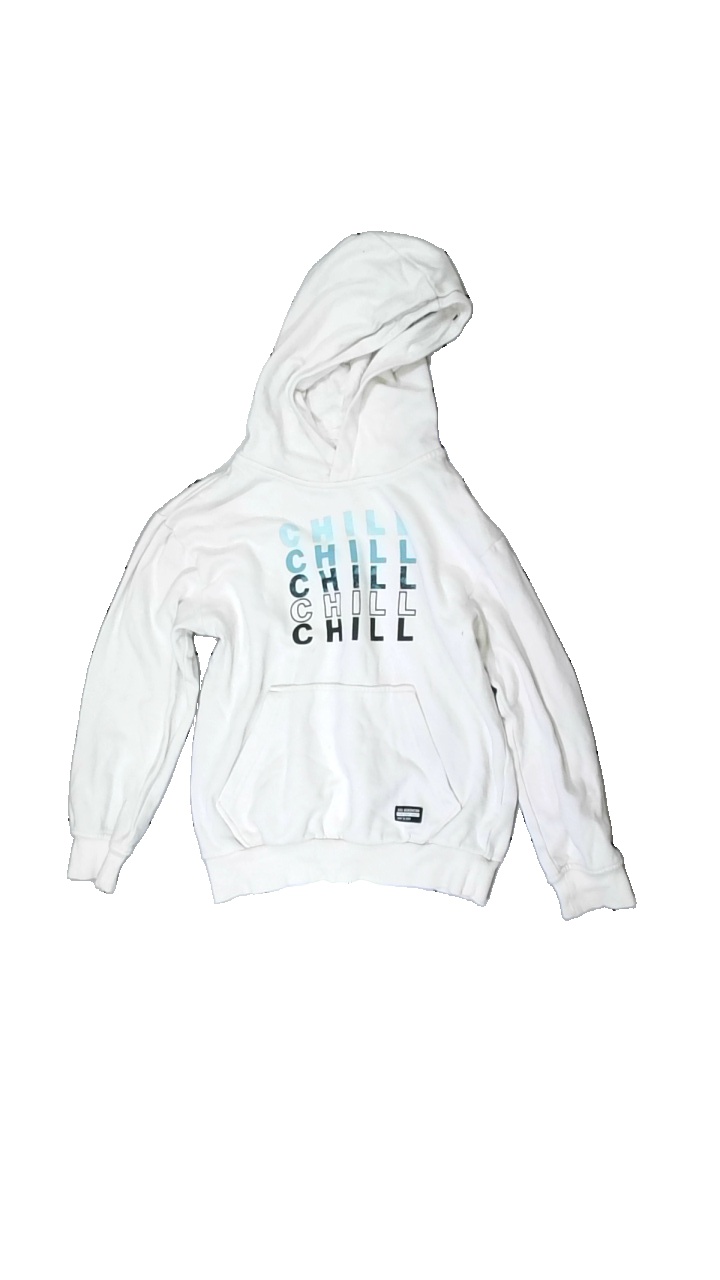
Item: Hoodie (Children)
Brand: Kappahl
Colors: White, Multicolor, Black, Blue
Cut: Regular
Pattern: Logo print
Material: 82% cotton, 18% polyester
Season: All
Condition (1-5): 1
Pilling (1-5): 3
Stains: Major
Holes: Minor
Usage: Export
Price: <50